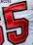
Number: 5